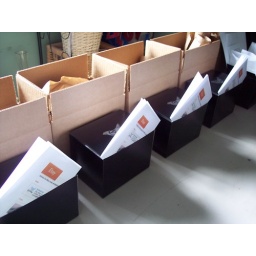
black boxes are taking over the world!